Clara Arthur

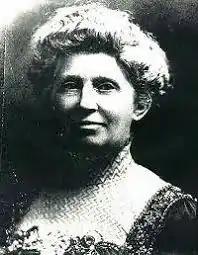

Clara Arthur (October 25, 1858 – July 26, 1929) was an American suffragist. She was inducted into the Michigan Women's Hall of Fame. After suffrage was achieved in Michigan, she devoted her efforts to establishing playgrounds in the city of Detroit. Arthur is known as the "Mother of the Playground Movement".